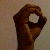
The image shows a hand gesture representing the letter 'O' in Indian Sign Language.